Resurrectionists in the United Kingdom

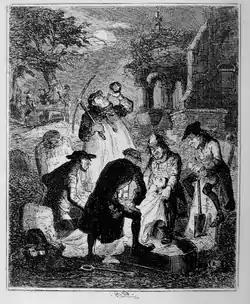
"Resurrectionists" (1847), by Hablot Knight Browne. This illustration accompanies an account of John Holmes and Peter Williams who, for unearthing cadavers in 1777, were publicly whipped from Holborn to St Giles.

Resurrectionists were body snatchers who were commonly employed by anatomists in the United Kingdom during the 18th and 19th centuries to exhume the bodies of the recently dead. Between 1506 and 1752 very few cadavers were legally available each year for anatomical research. The supply was increased when, in an attempt to intensify the deterrent effect of the death penalty, Parliament passed the By allowing judges to substitute the public display of executed criminals with dissection (a fate generally viewed with horror), the new law significantly increased the number of bodies anatomists could legally access. This proved insufficient to meet the needs of the hospitals and teaching centres that opened during the 18th century. Corpses and their component parts became a commodity, but although the practice of disinterment was hated by the general public, bodies were not legally anyone's property. The resurrectionists therefore operated in a legal grey area.